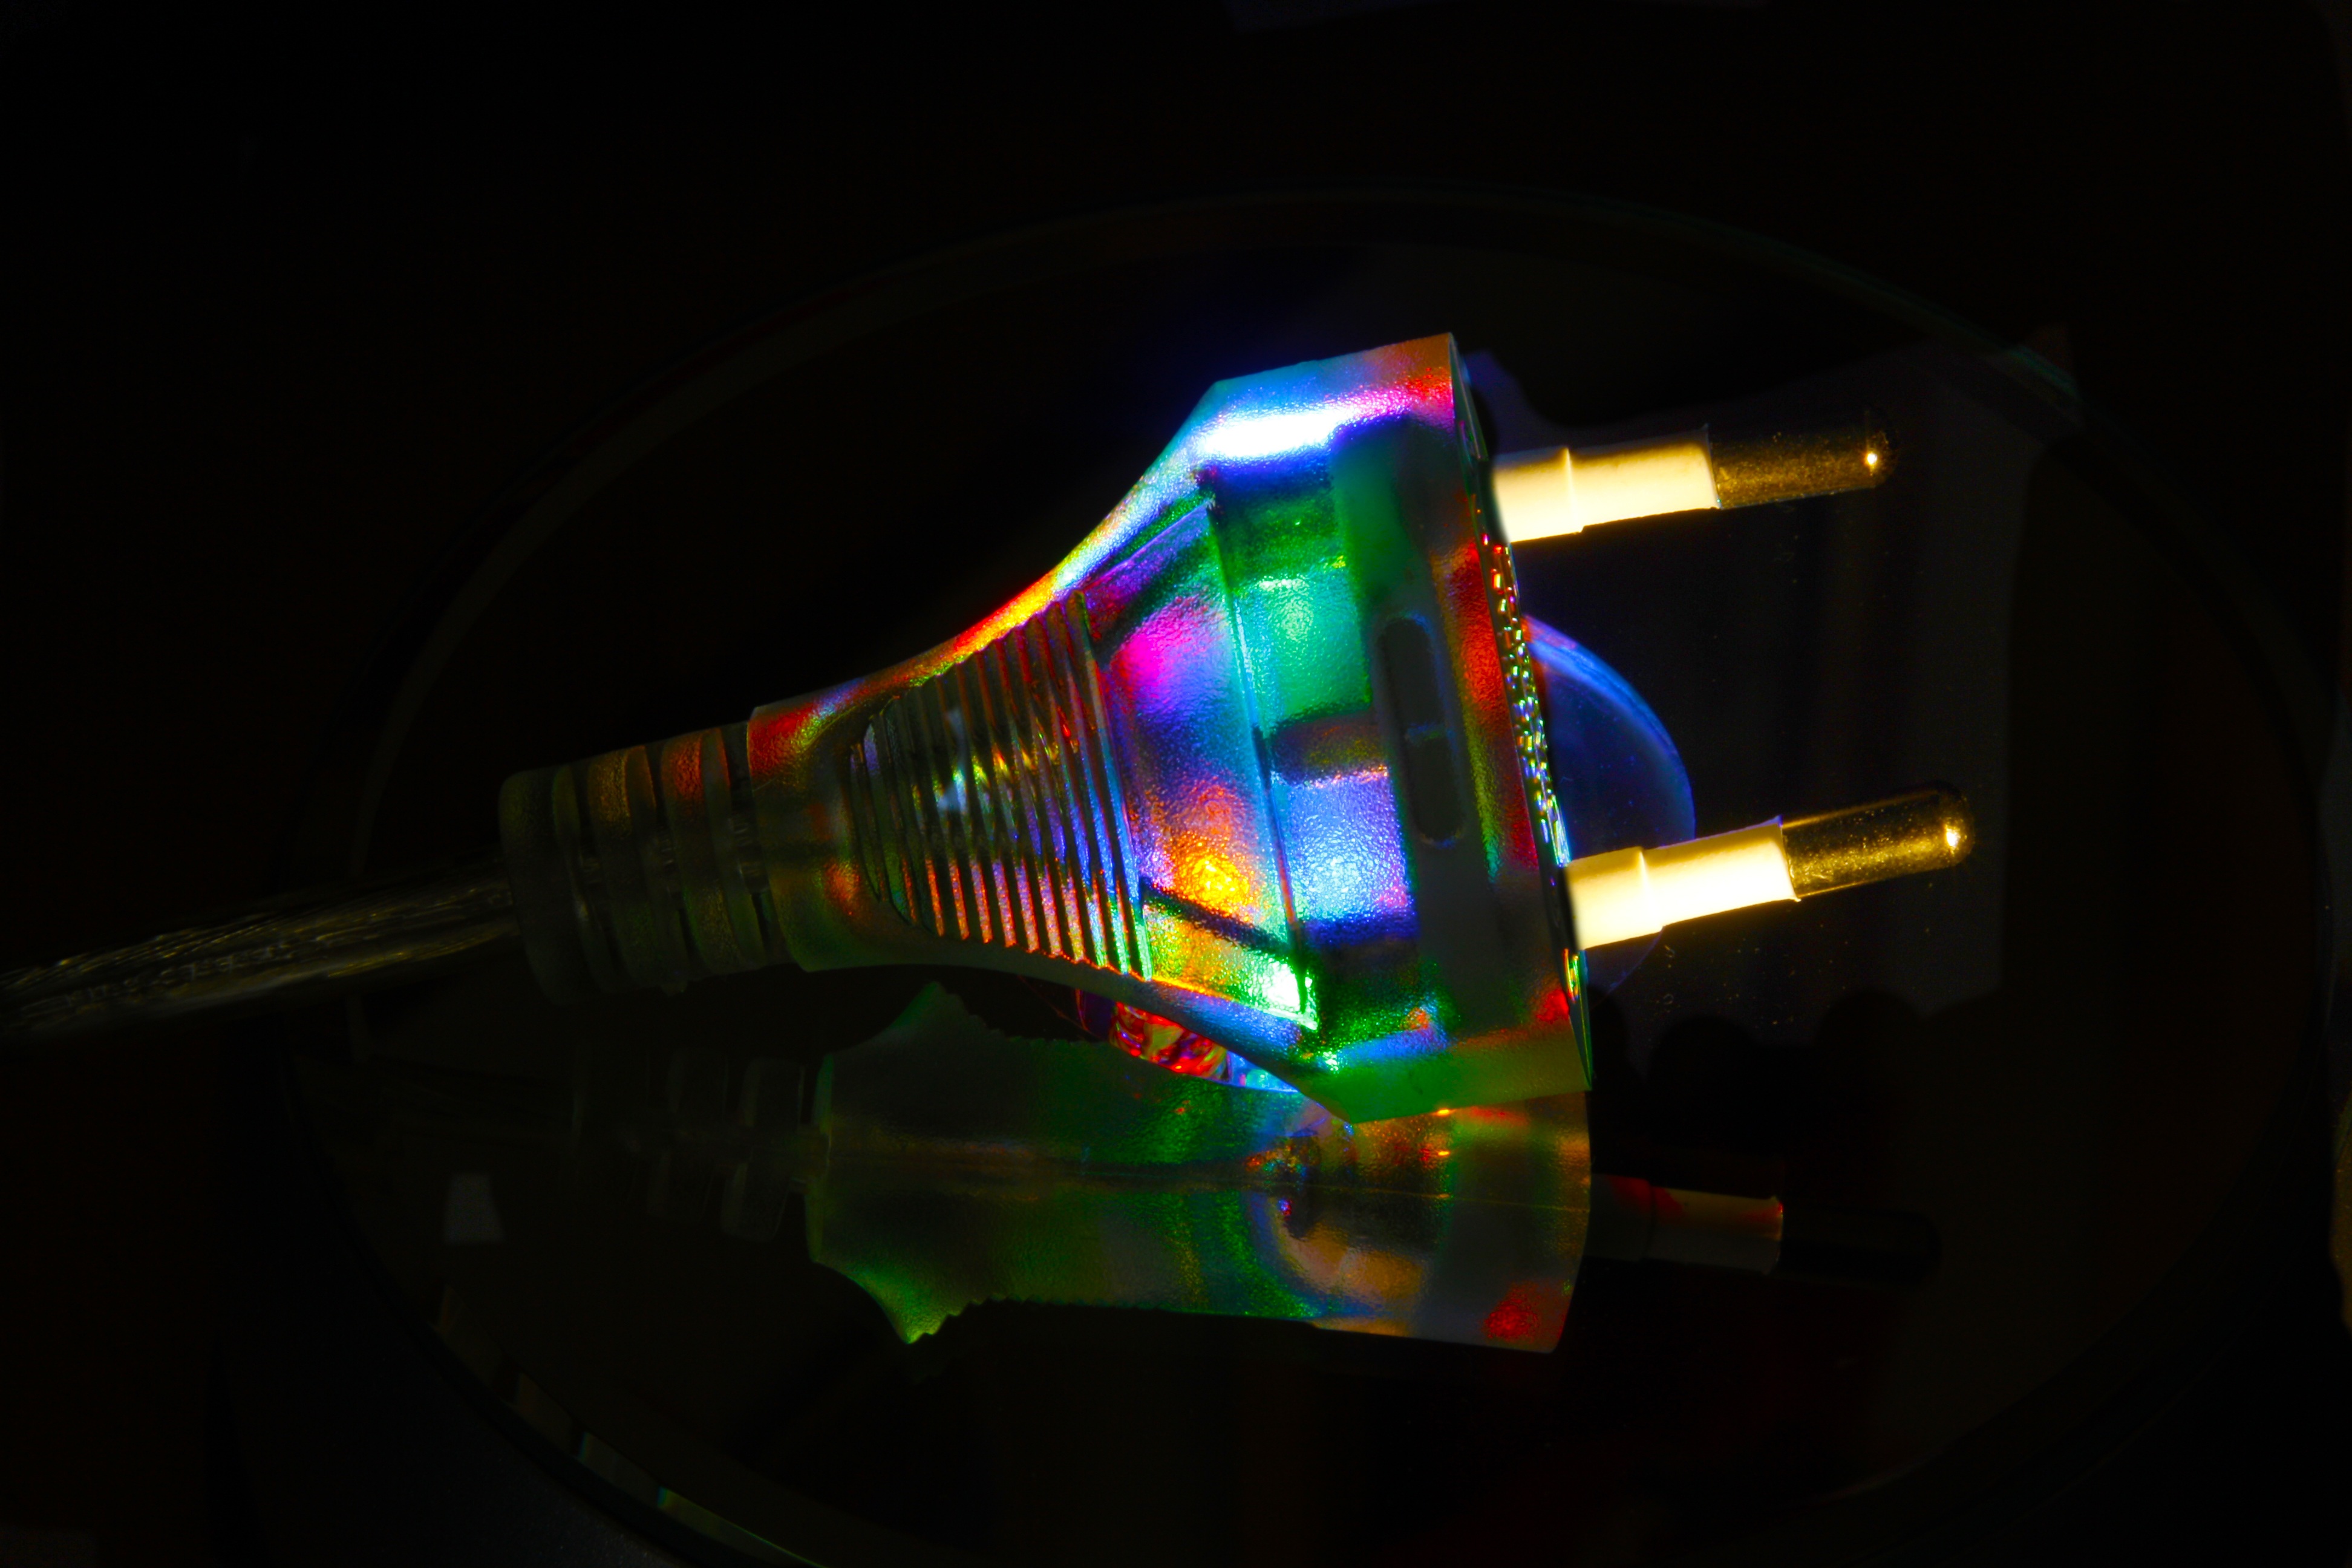
light, glass, cable, line, green, color, macro, darkness, blue, lighting, laser, current, lines, design, r, connection, shape, plug, macro photography, mains plug